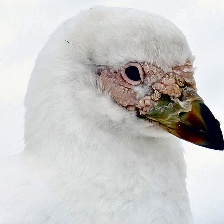
Species: SNOWY SHEATHBILL
Scientific name: CHIONIS ALBUS